Neti (Hatha Yoga)

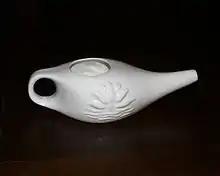
A ceramic neti pot. Neti pots can also be made from glass, metal, or plastic

Neti (Sanskrit: नेती "netī") is an important part of Shatkarma (sometimes known as Shatkriya), the Hindu yogic system of body cleansing techniques. It can have universal application, irrespective of their religion. It is intended mainly to clean the air passageways in the head. Both the Hatha Yoga Pradipika and other sources usually attribute to Neti many beneficial effects that range from profound physiological ones on the body, mind and personality to even clairvoyance. The two main variants are jala neti (जलनेति) using water and the more advanced sutra neti (सूत्रनेति) using string.